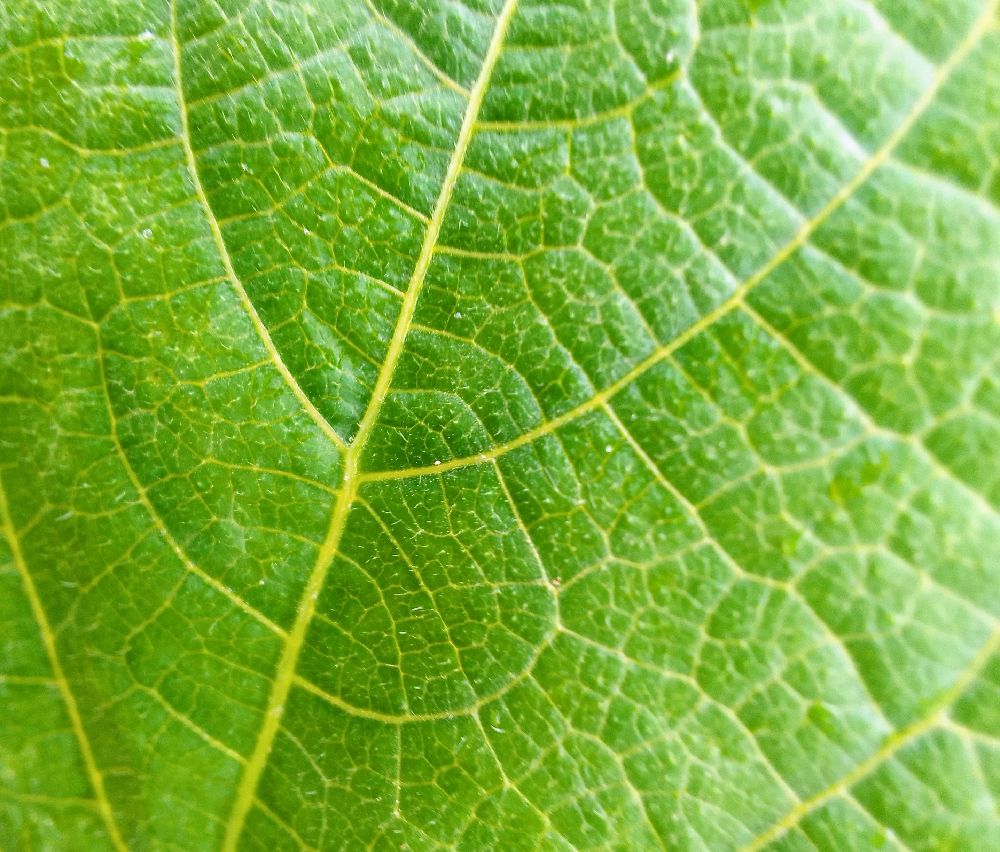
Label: healthy